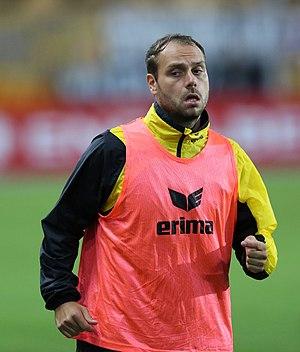
Rico Benatelli, né le 17 mars 1992 à Bochum, est un footballeur professionnel allemand.